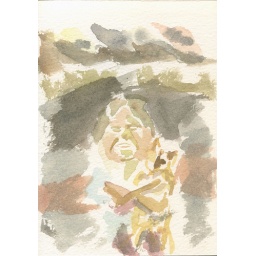
water colors on paper from a serie of 50 drawings made in relation to a childhood photo